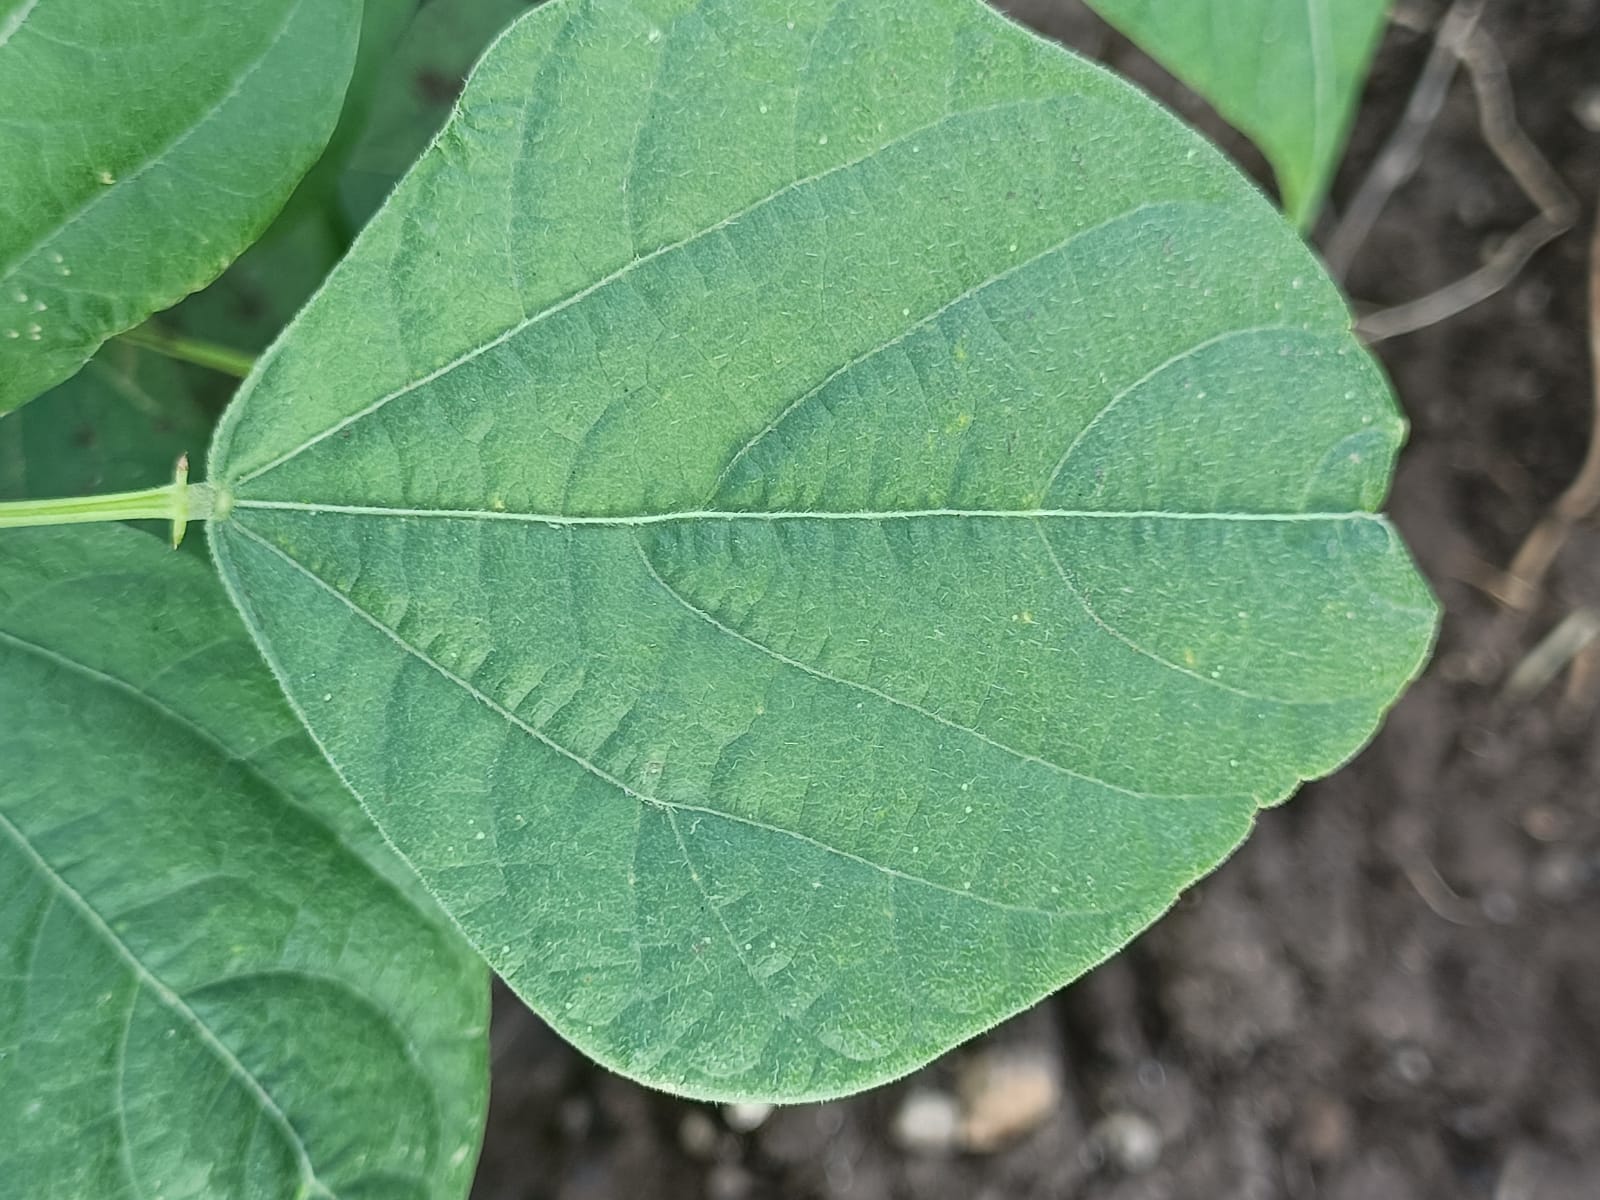
Label: Healthy